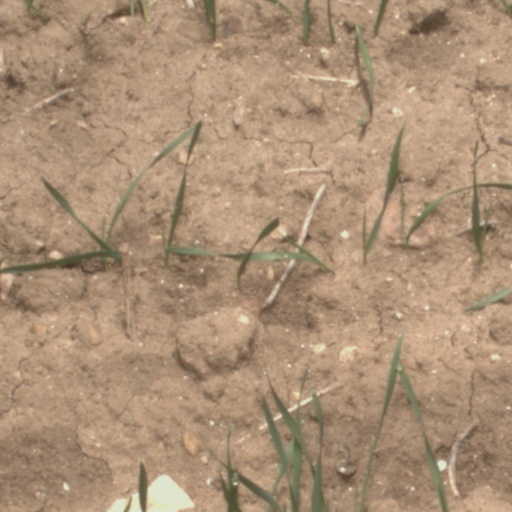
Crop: wheat